Uffington Castle

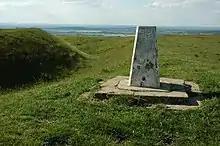
Ramparts of Uffington Castle at Whitehorse Hill, the highest point in Oxfordshire.

Uffington Castle is an early Iron Age (with underlying Bronze Age) univallate hillfort in Oxfordshire, England. It covers about and is surrounded by two earth banks separated by a ditch with an entrance in the western end. A second entrance in the eastern end was apparently blocked up a few centuries after it was built.